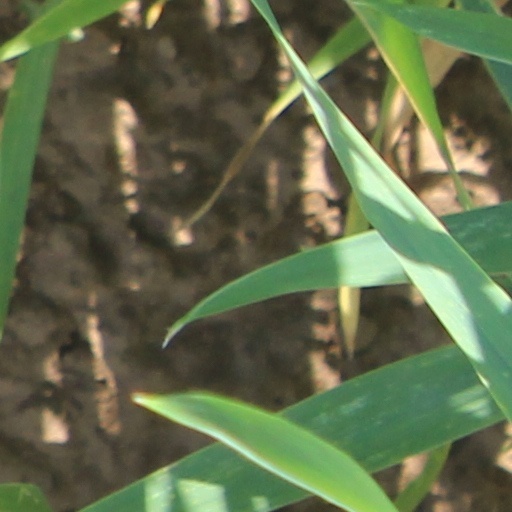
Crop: wheat